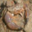
Label: cra